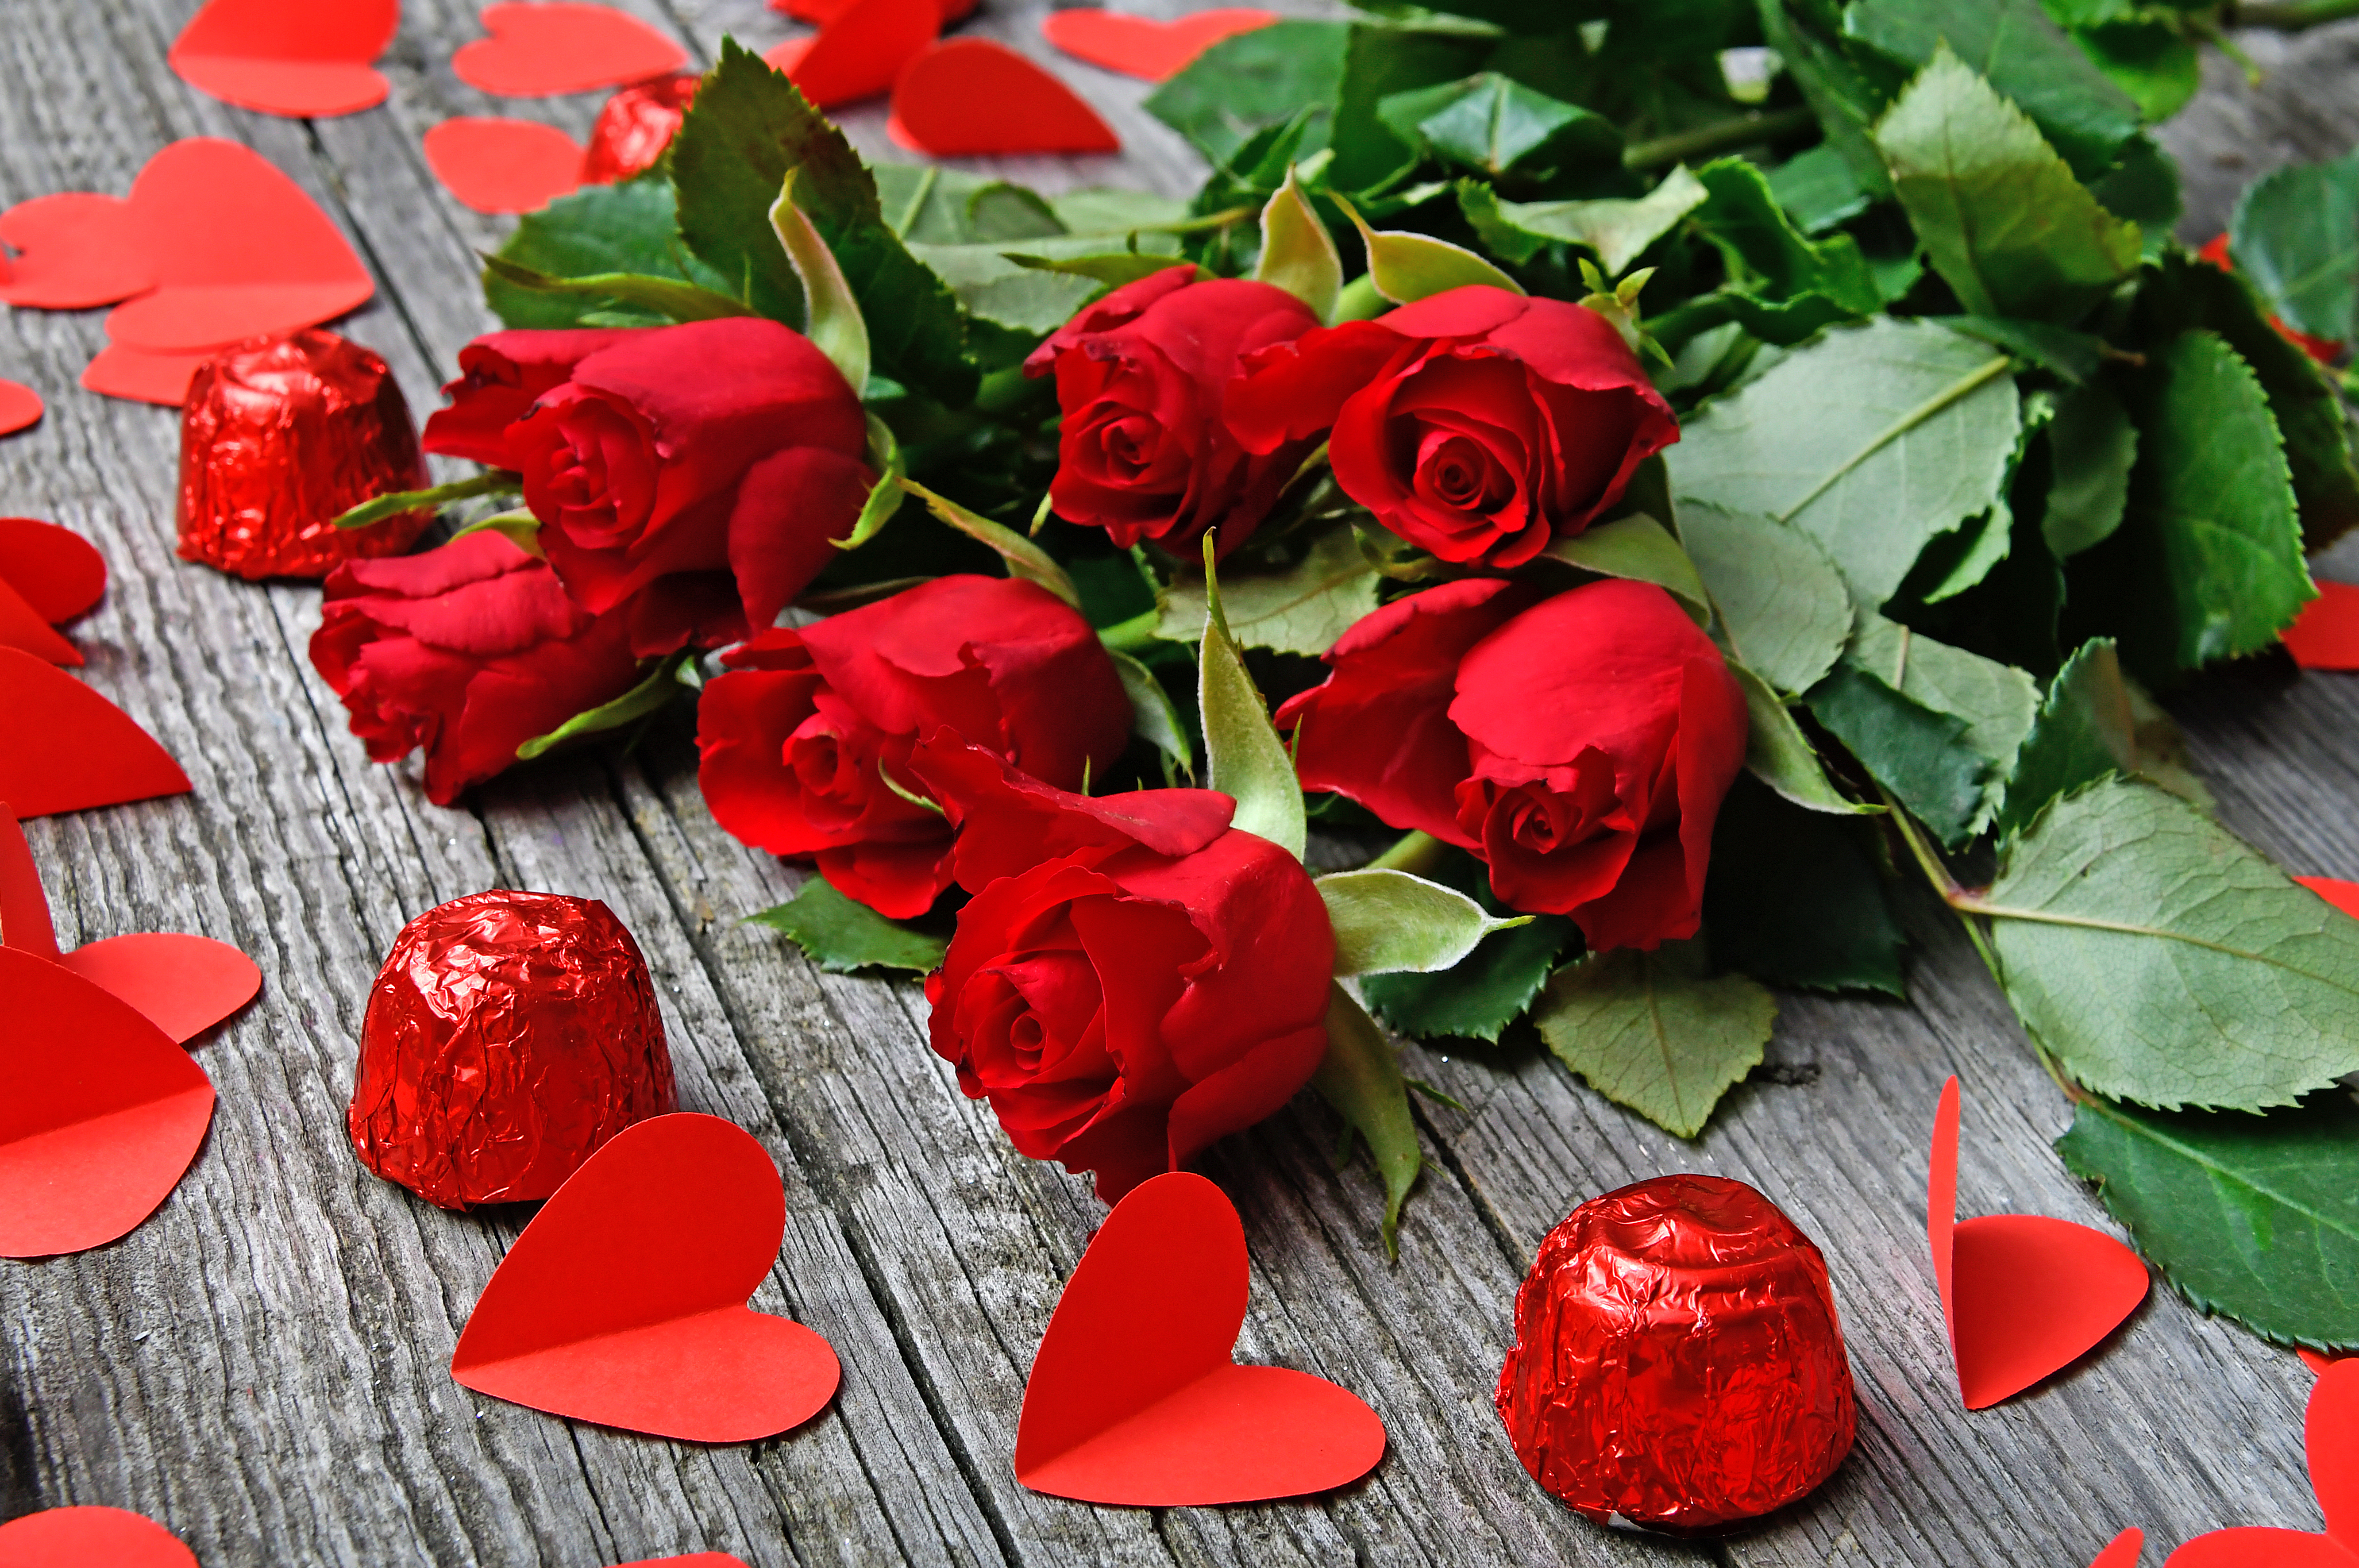
flower, red, garden roses, petal, rose, plant, floribunda, rose family, valentine's day, flowering plant, cut flowers, carmine, rose order, artificial flower, bouquet, camellia, love, annual plant, floristry, floral design, begonia, perennial plant